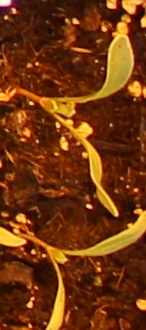
Label: Sugar beet